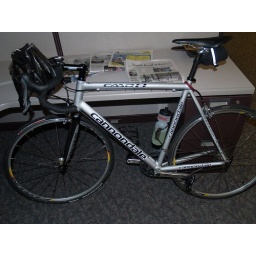
Kyle's bike in the office